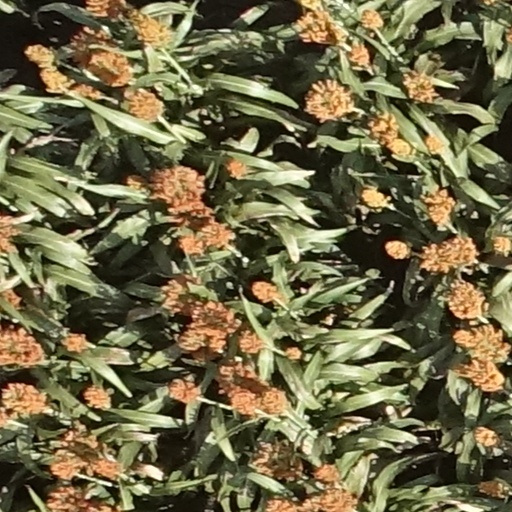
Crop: sorghum